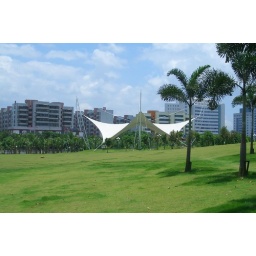
a grassy field beside lake